Regina Saskatchewan Temple

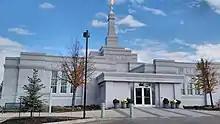
The Regina Saskatchewan Temple around October 2017.

On November 14, 1998, Hugh W. Pinnock broke ground on Canada's third temple.